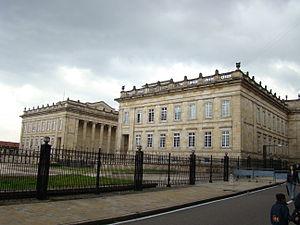
Le palais Nariño est la résidence officielle du président de la République et le siège du gouvernement colombien. Il se situe dans le centre historique de Bogota.